Describe the emotion expressed in this image:  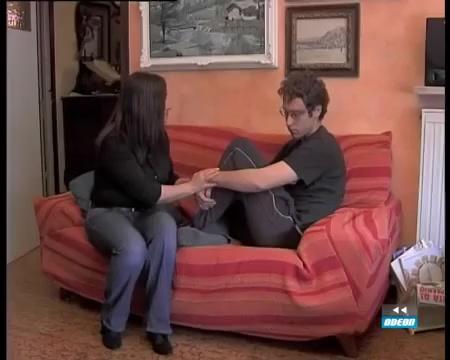
This person displays Pain, valence and arousal with low intensity.